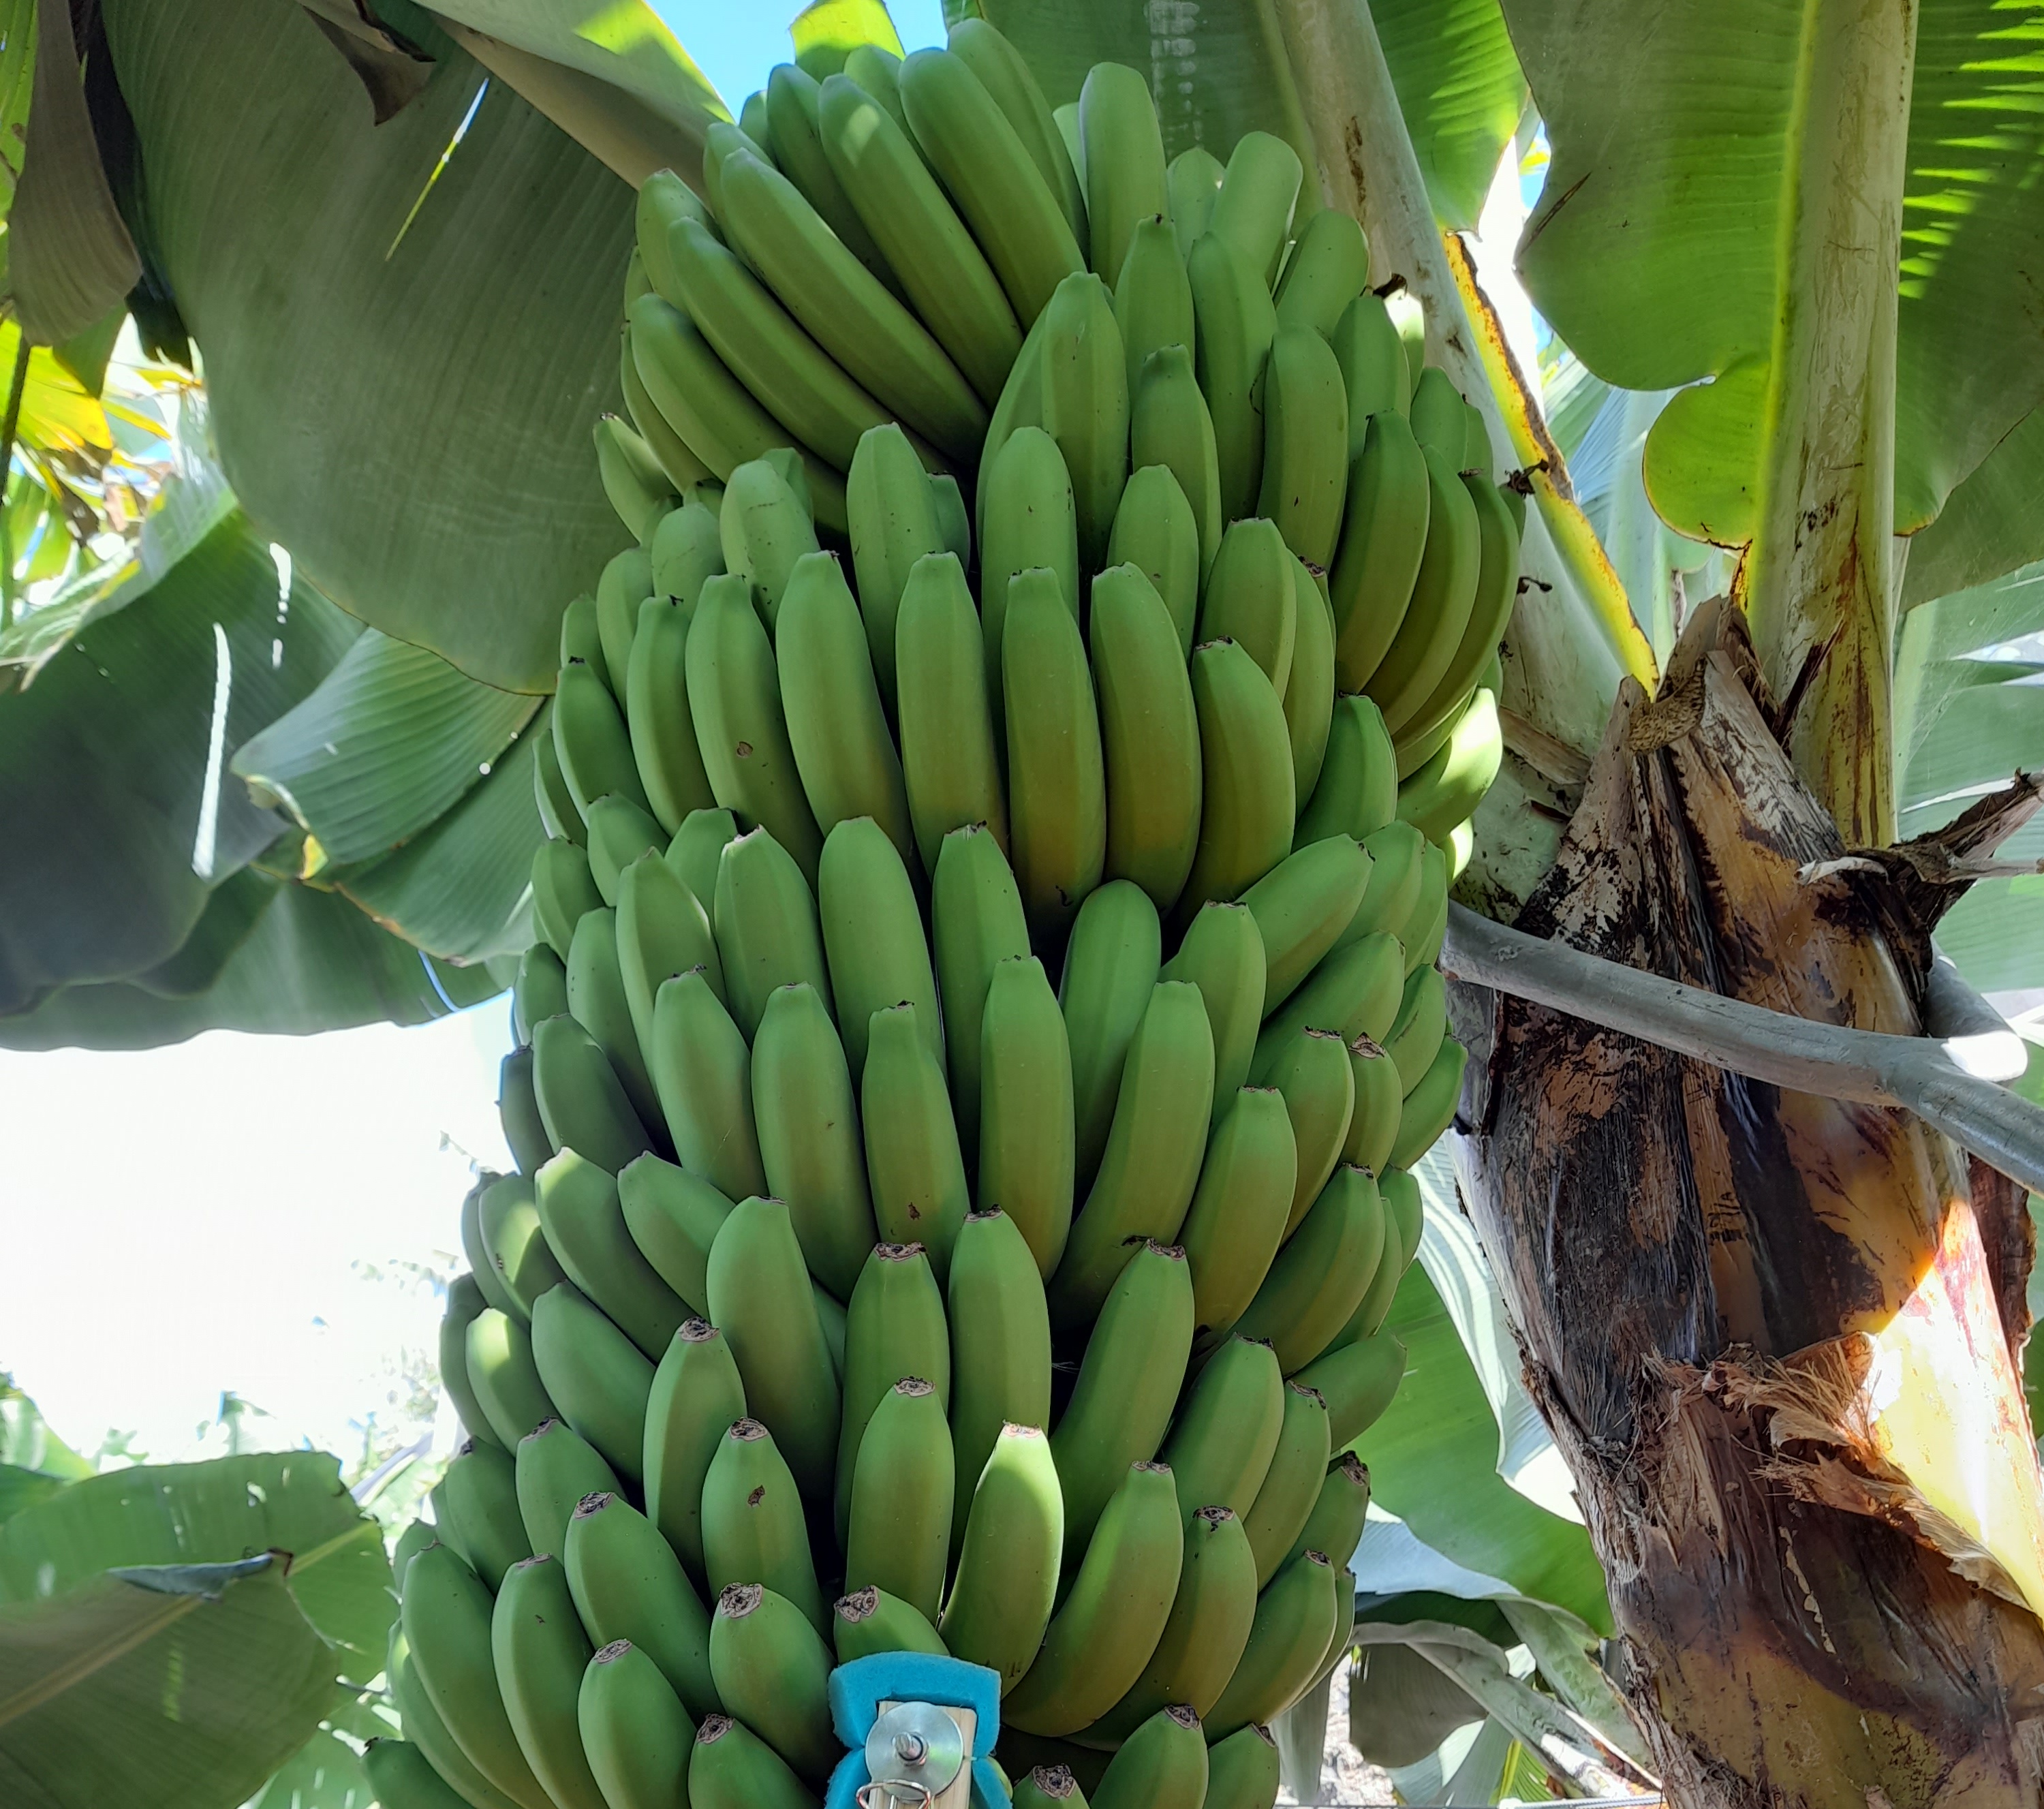
Label: Cut